Trowell services

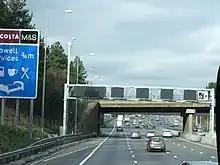
Northbound entrance in March 2012

On Sunday 9 July 1967, Long Eaton took 27 visitors from its twin town of Romorantin-Lanthenay, in France, for lunch in the main restaurant, followed by a visit to Charnwood Forest and Melbourne Hall. Manageresses completed two-year catering and hotel management courses at Clarendon College of Further Education.